Ephraim and Emma Woodworth Truesdell House

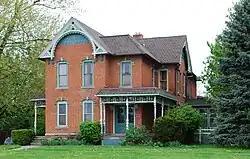

The Ephraim and Emma Woodworth Truesdell House is a private house located at 1224 Haggerty Road in Canton Township, Michigan. The structure is significant because it is one of the most finely crafted houses in the township and because of its association with one of the most important families in the area. It was listed on the National Register of Historic Places in 2003.